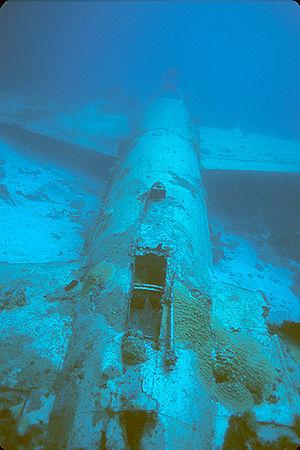
Un cimetière sous-marin est un site immergé où se trouvent des vestiges de bateaux et autres carcasses. Le plus grand se trouve dans le lagon des îles Truk dans l’État de Chuuk en Micronésie.